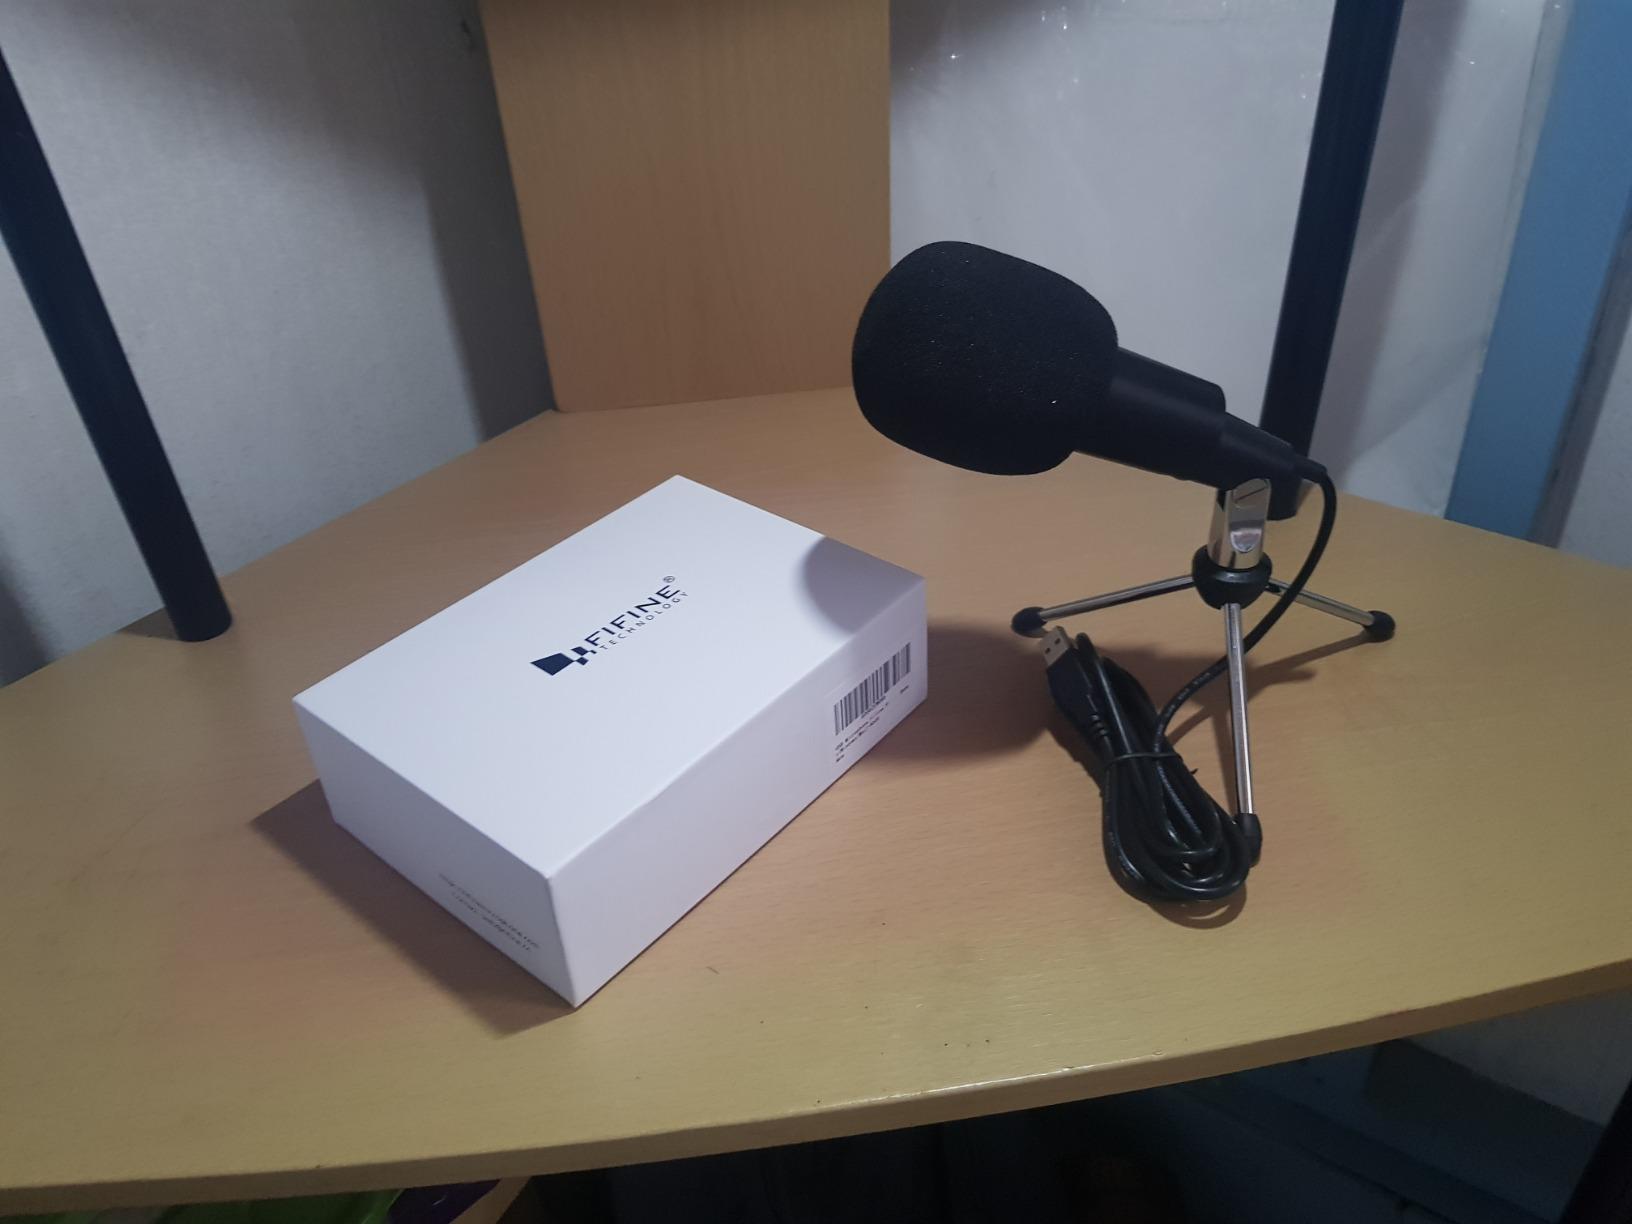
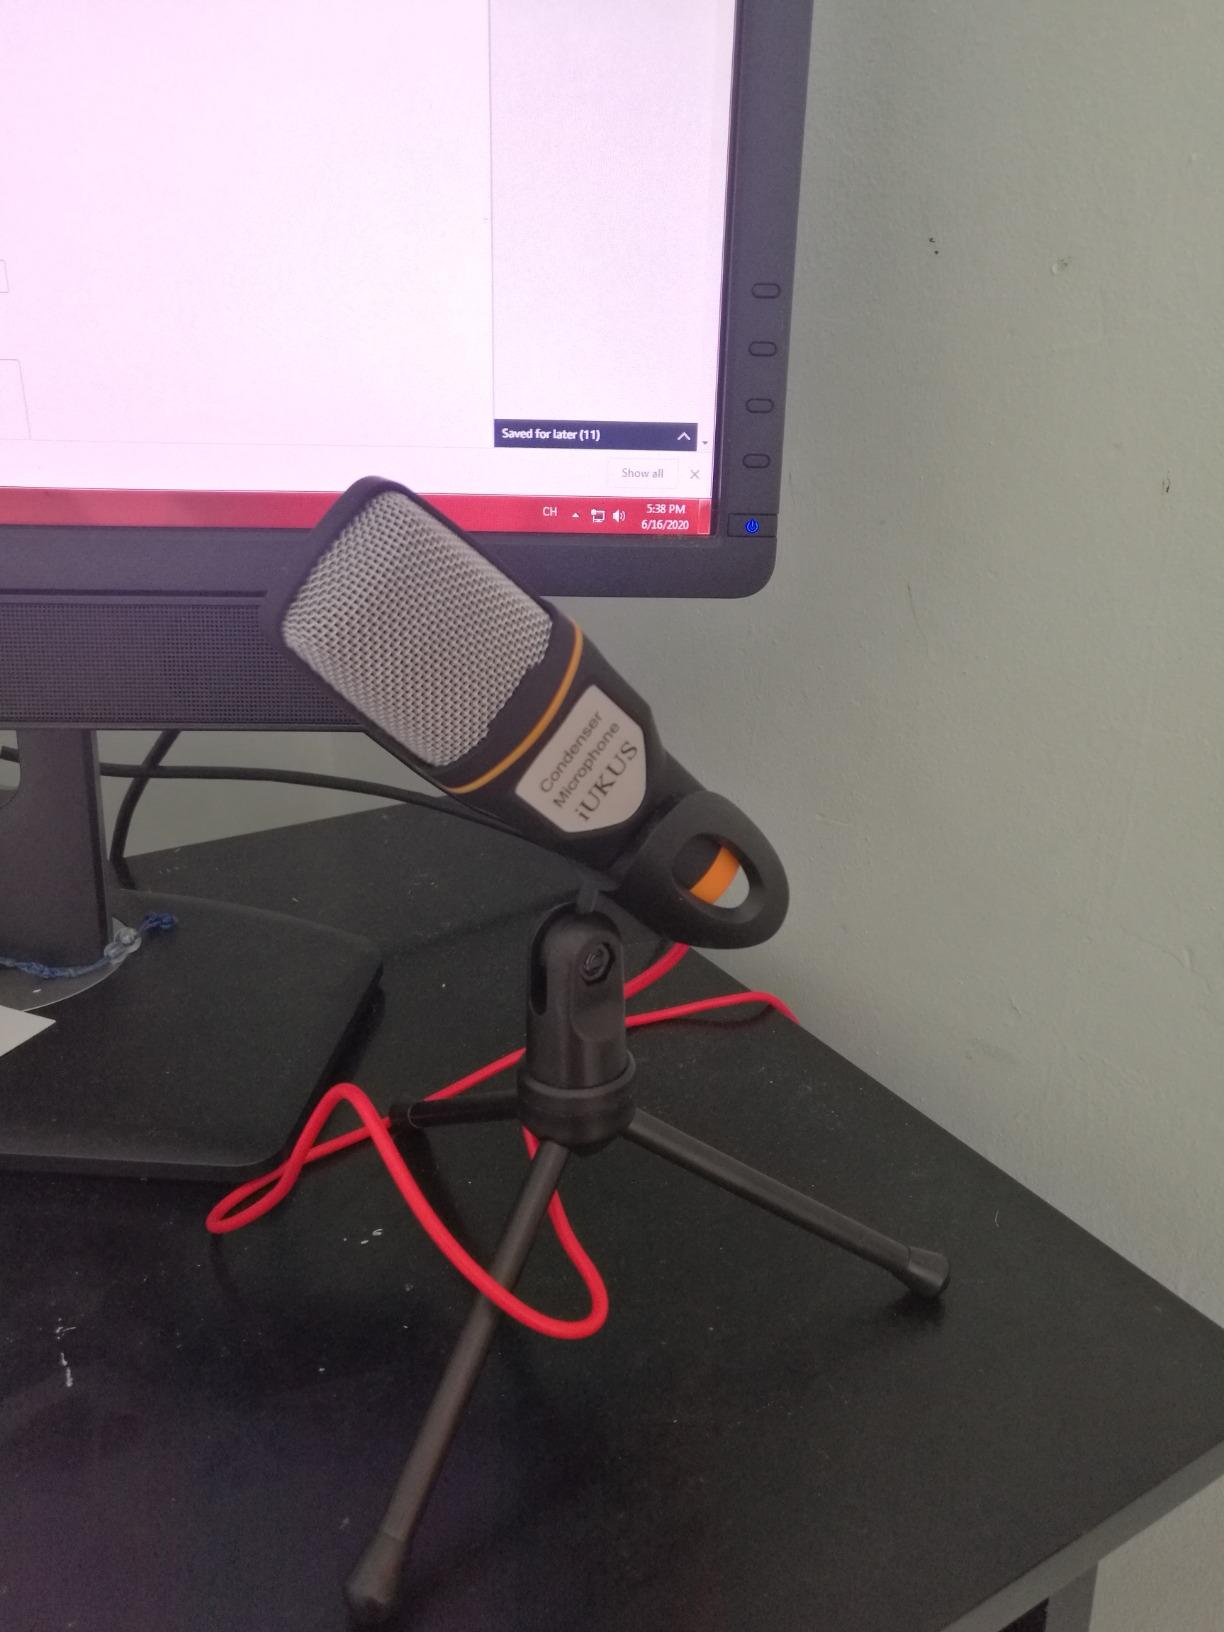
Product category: microphone
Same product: no